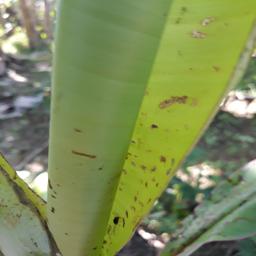
Label: BANANA APHIDS